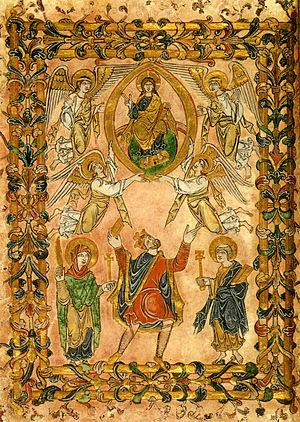
Le New Minster est une ancienne abbaye bénédictine située à Winchester, en Angleterre.
La réforme bénédictine ou réforme monastique est un mouvement religieux et intellectuel que connaît le royaume d'Angleterre dans la seconde moitié du Xᵉ siècle. Très inspirée de la réforme clunisienne qui se développe sur le continent à la même période, elle cherche à remplacer le clergé séculier, souvent constitué d'hommes mariés, par des moines tenus au célibat et au respect de la règle de saint Benoît. Les chefs de file de cette réforme sont les prélats Dunstan de Cantorbéry, Oswald de Worcester et Æthelwold de Winchester, qui occupent les principaux sièges épiscopaux anglais des années 960 à 980.